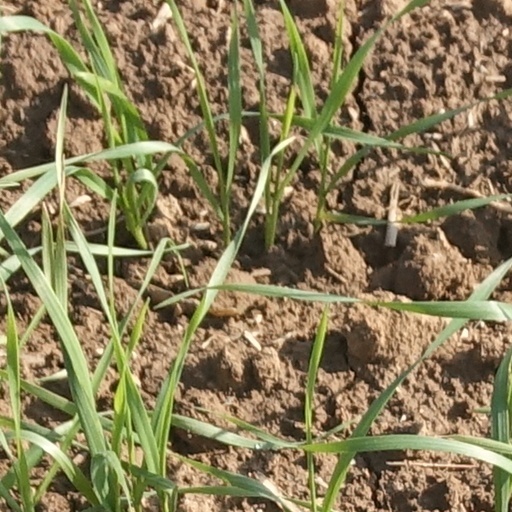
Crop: wheat